Northwest Orient Airlines Flight 2501

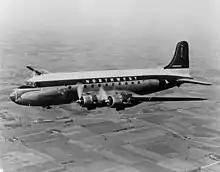
A DC-4 similar to the accident aircraft

Northwest Orient Airlines Flight 2501 was a DC-4 operating its daily transcontinental service between New York City and Seattle when it crashed in Lake Michigan on the night of June 23, 1950. The flight was carrying 55 passengers and three crew members; the loss of all 58 aboard made it the deadliest commercial airliner accident in America at the time.